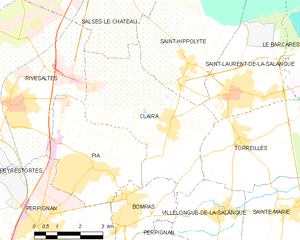
Carte des communes françaises
Claira est une commune française située dans le département des Pyrénées-Orientales, en région Occitanie.